Conwal and Leck

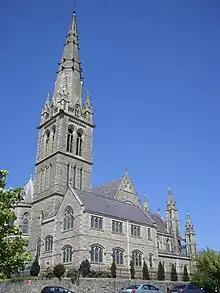
St Eunan's Cathedral

Conwal and Leck is a parish located in north-east County Donegal, Province of Ulster, Ireland. It covers west Letterkenny and the surrounding hinterland. The parish has approximately 10,000 inhabitants and 1,000 families.